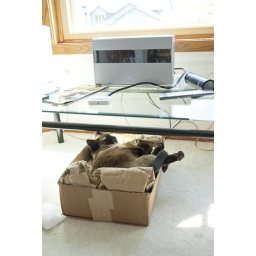
Sakura sleeping in card board box